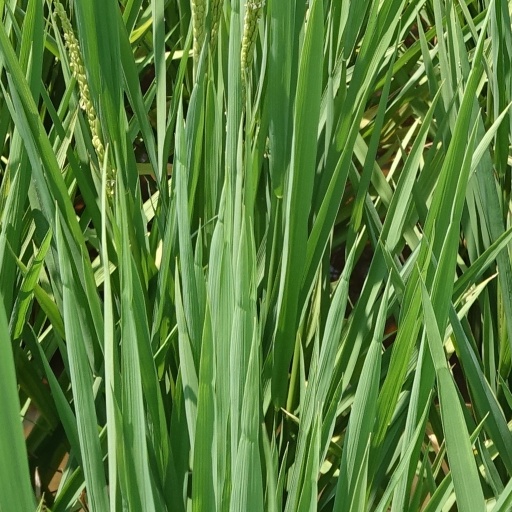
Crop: rice